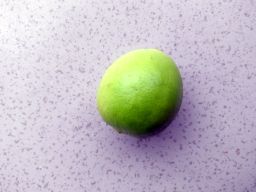
Fruit: Lime
Quality: Good